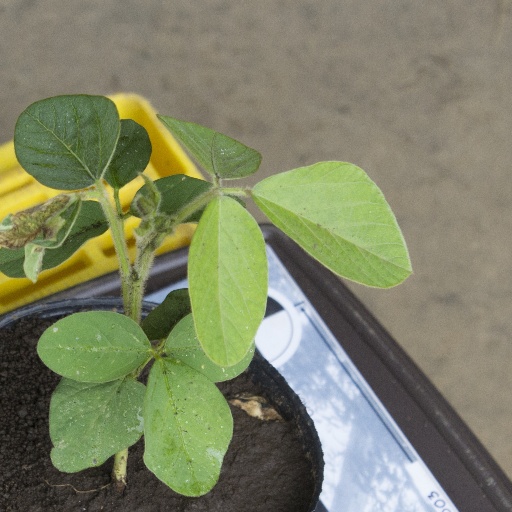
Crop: soybean